Budapest Fringe Festival

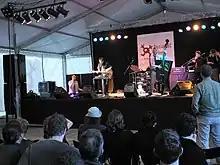
The festival in 2006

The Budapest Fringe Festival is an annual event held every spring in Budapest, Hungary. It is a fringe festival, on the model of the Edinburgh Festival Fringe.